Describe the emotion expressed in this image:  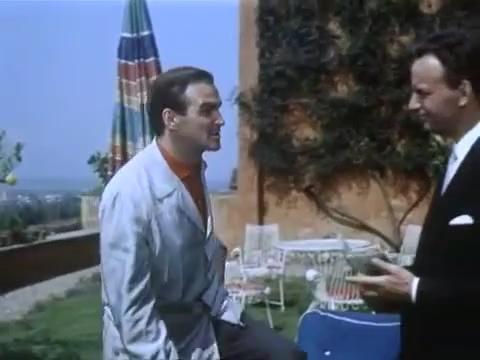
This person displays Suffering, valence and arousal with high intensity.